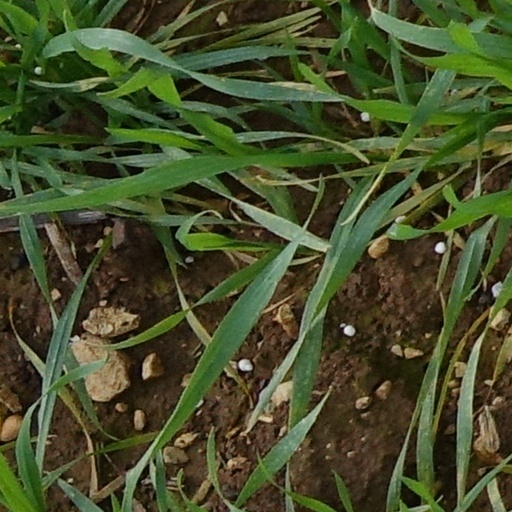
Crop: wheat